Lesjaverk Church

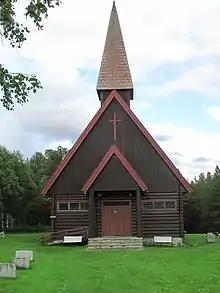
View of the church

Lesjaverk Church is a parish church of the Church of Norway in Lesja Municipality in Innlandet county, Norway. It is located in the village of Lesjaverk. It is the church for the Lesja og Lesjaskog parish which is part of the Nord-Gudbrandsdal prosti (deanery) in the Diocese of Hamar. The brown, wooden church was built in a rectangular design in 1964 using plans drawn up by the architectural firm Nissen & Brynning. The church seats about 120 people.